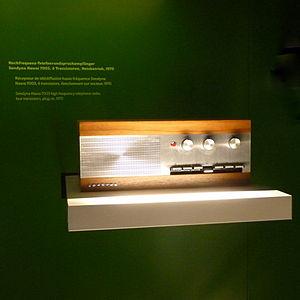
La télédiffusion est une technique de transmission monodirectionnelle de signaux vers un grand nombre de clients.